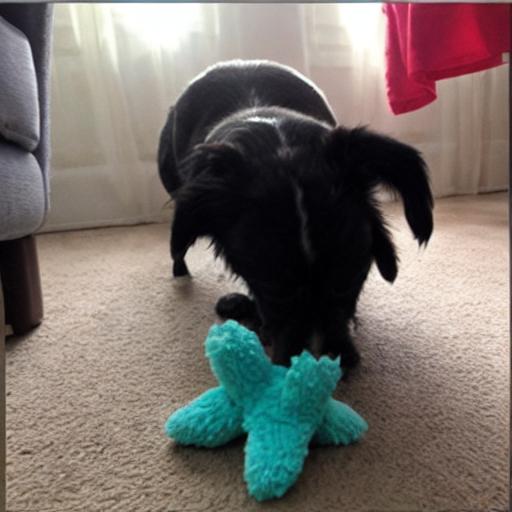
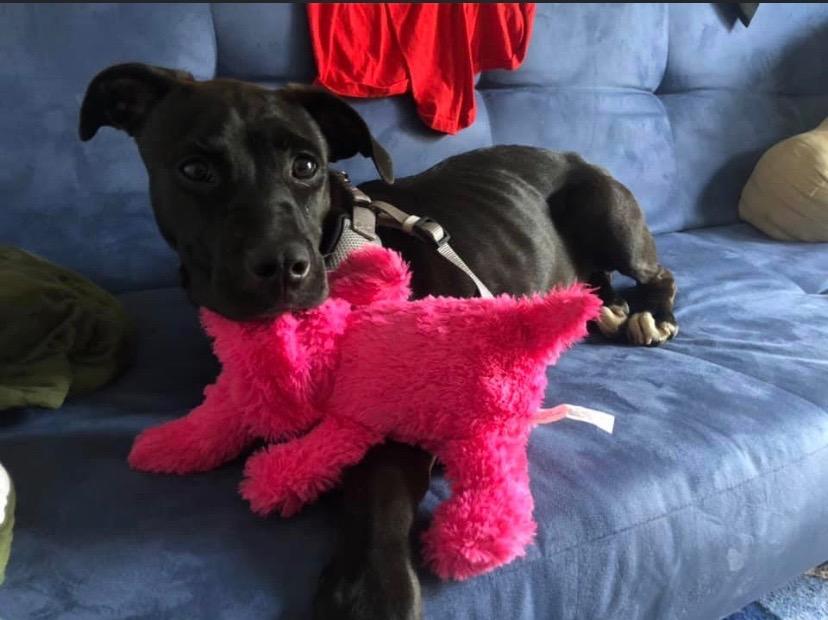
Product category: items_toy
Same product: no